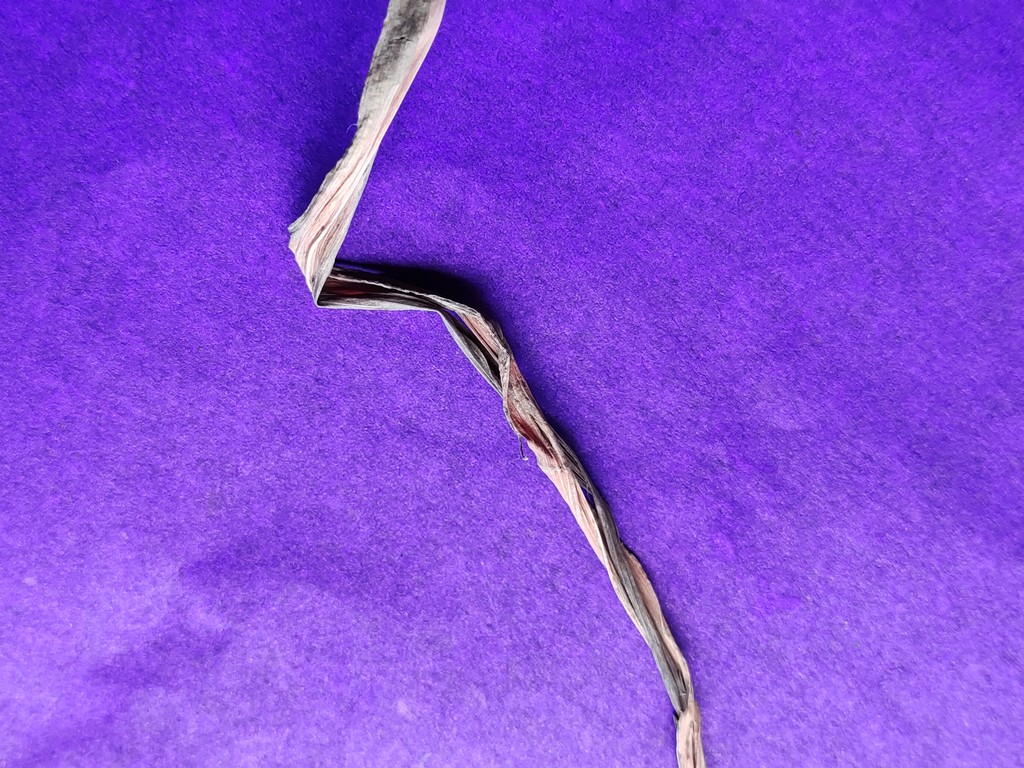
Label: Dried